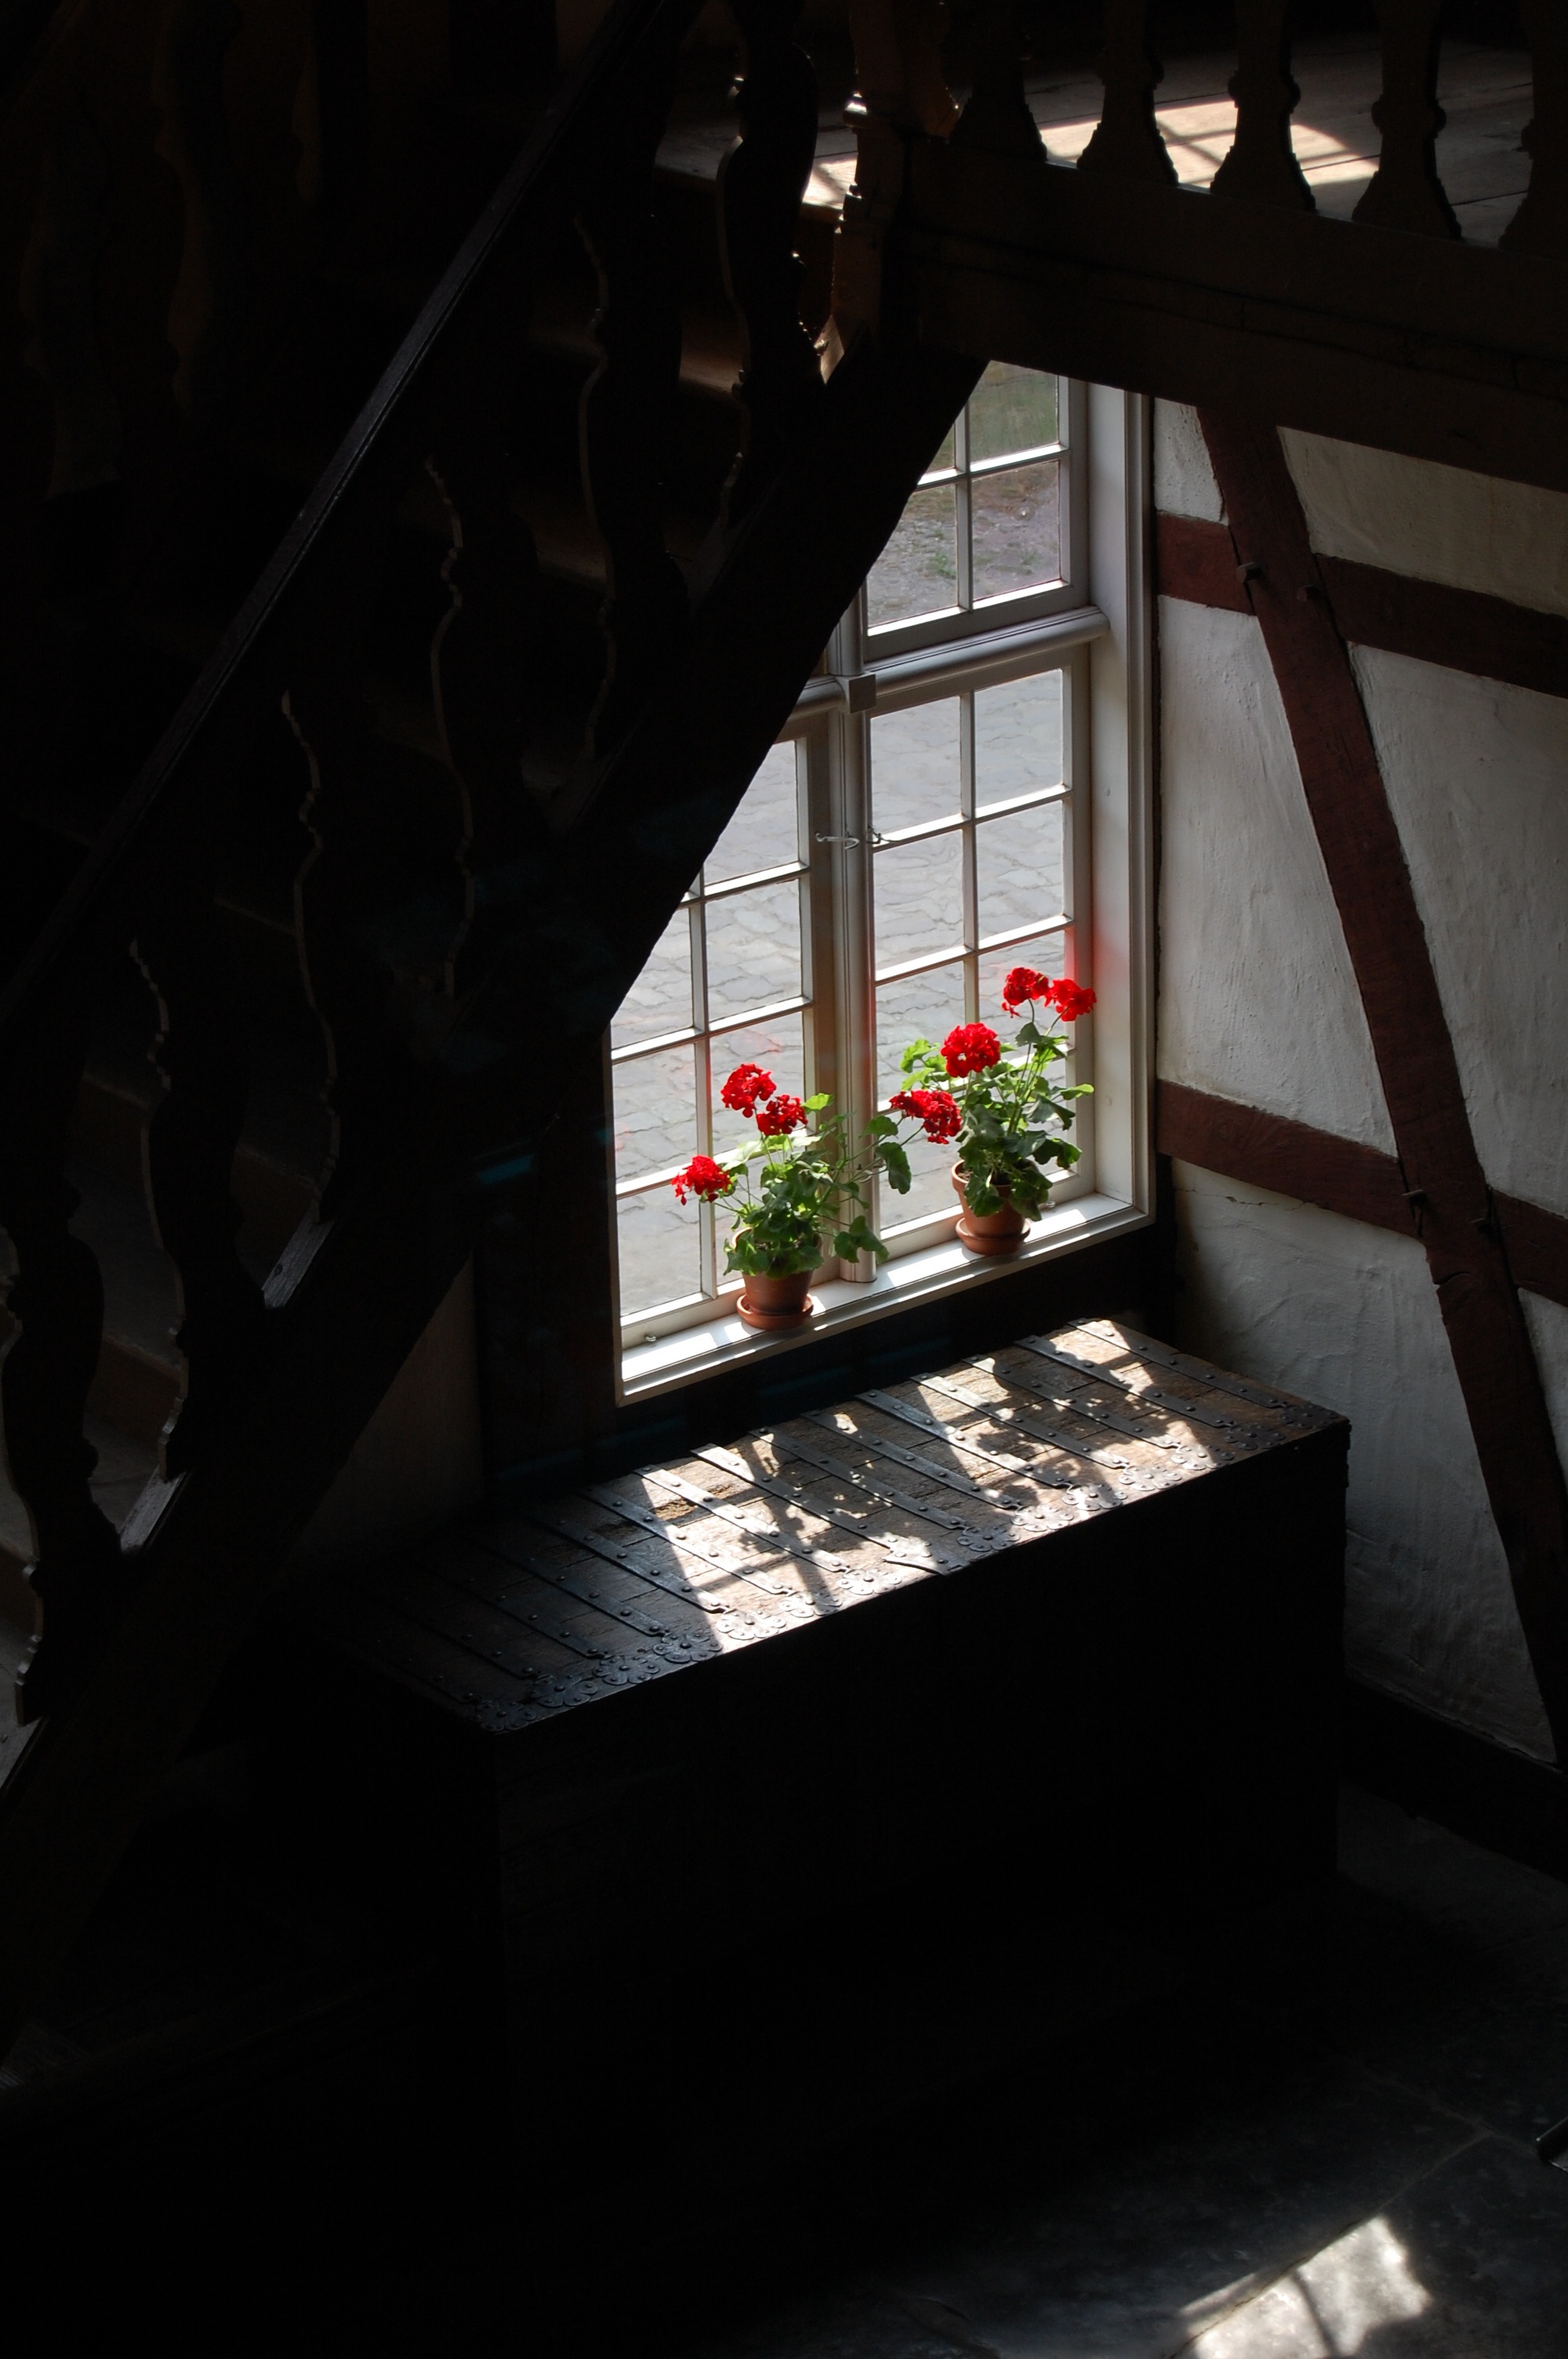
light, white, house, window, building, old, home, staircase, red, color, shadow, darkness, black, furniture, lighting, window sill, interior design, design, shape